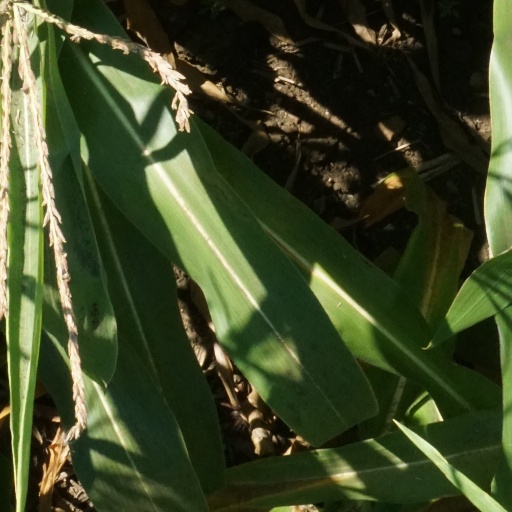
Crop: maize; corn